Klaas Bolt

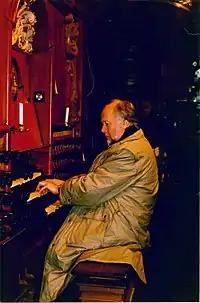
Klaas Bolt in 1990 in Haarlem

Klaas Bolt (6 March 1927 in Appingedam – 11 April 1990 in Haarlem) was a Dutch organist and improviser. He taught improvisation at the Sweelinck Conservatory (named for Jan Pieterszoon Sweelinck, a Dutch organist and composer of the Renaissance) in Amsterdam, where Masaaki Suzuki was among his students. Bolt was a proponent of the use of slow tempi when playing hymns. He played many hymns at his weekly evening hymn sings, which drew substantial audiences. He would typically improvise the hymn introductions at these events.